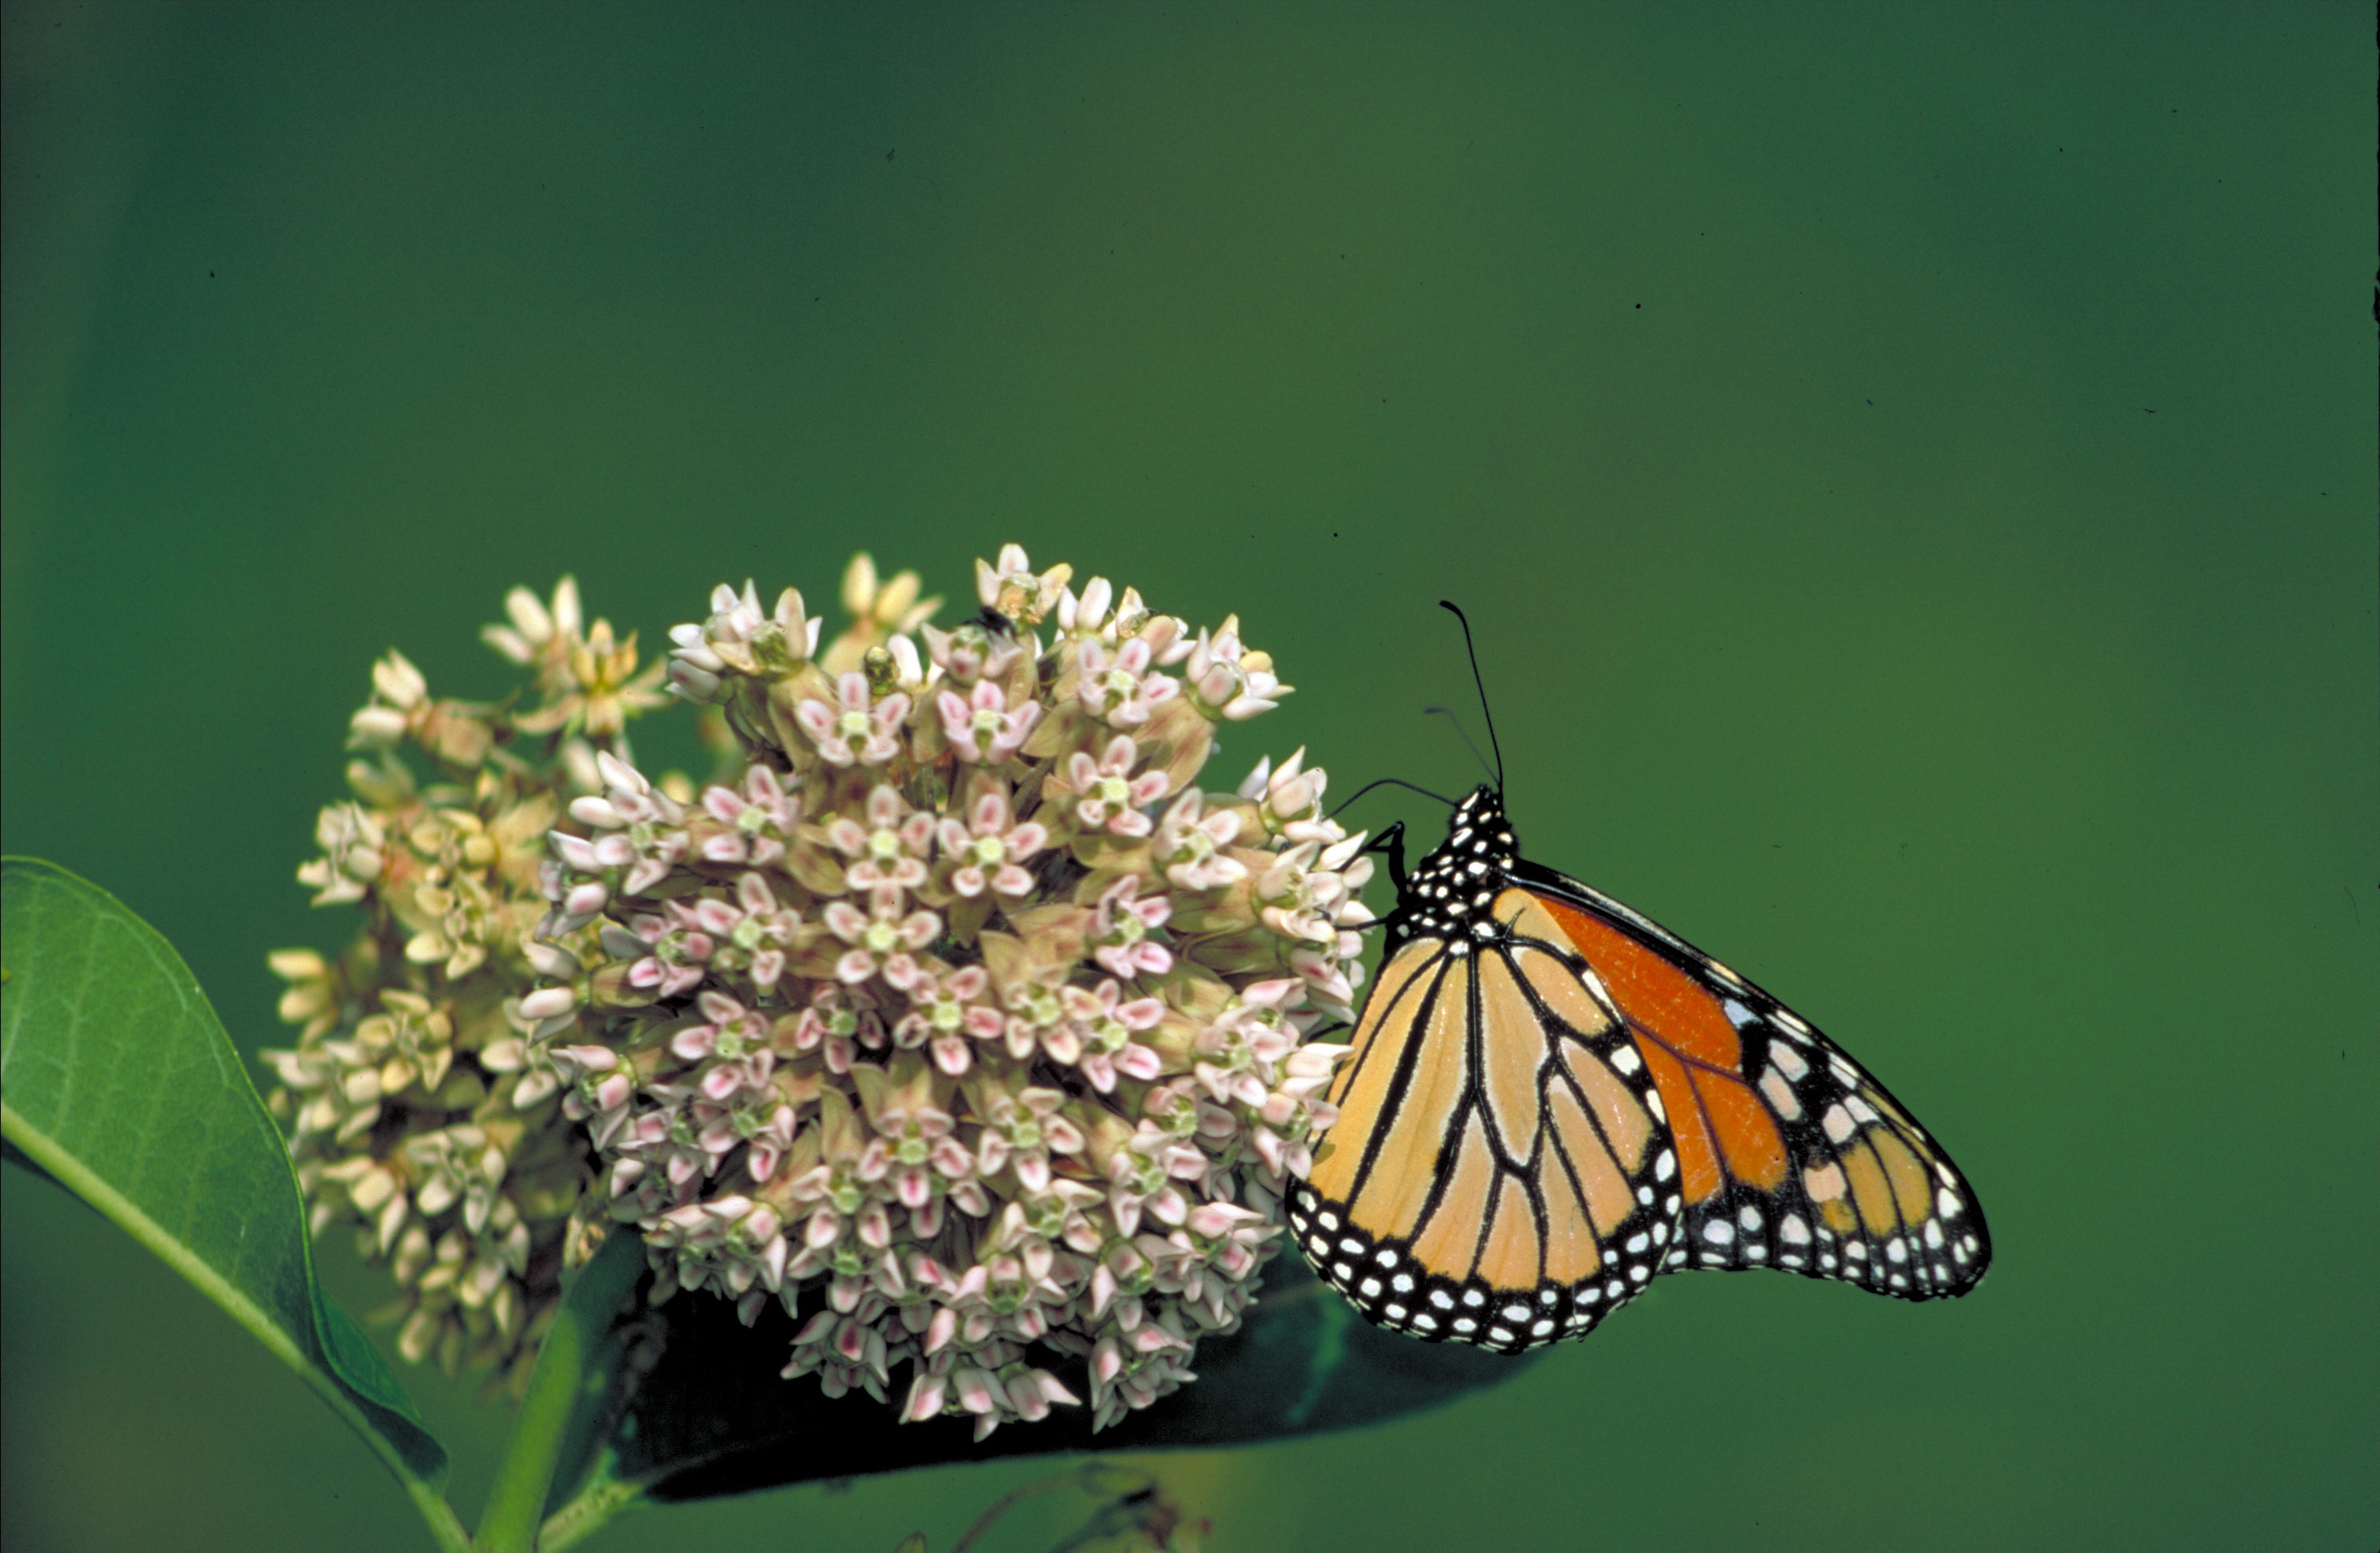
nature, wing, plant, flower, orange, insect, macro, botany, butterfly, colorful, flora, fauna, invertebrate, monarch butterfly, nectar, milkweed, macro photography, arthropod, pollinator, moths and butterflies